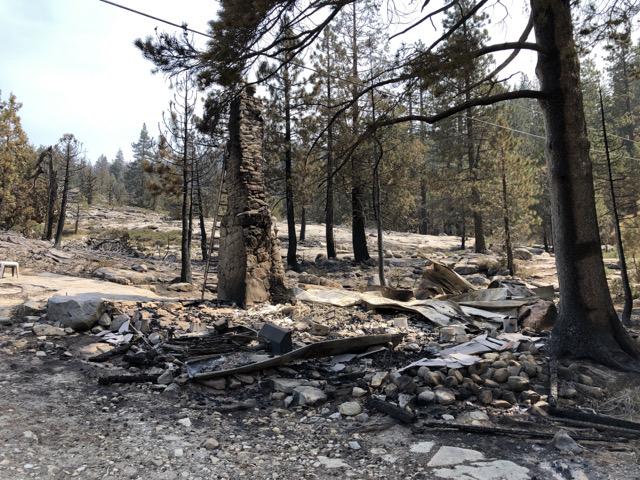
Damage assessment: destroyed